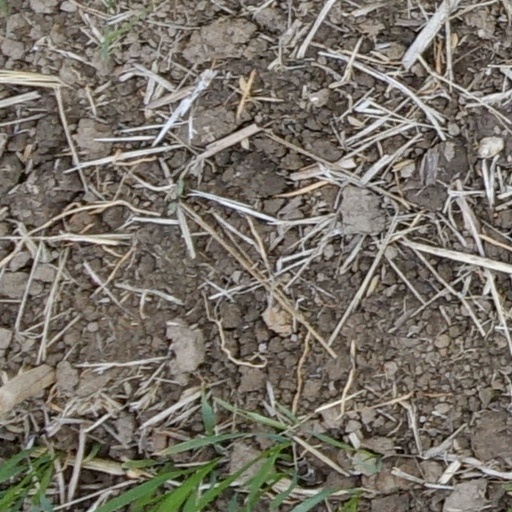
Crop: wheat